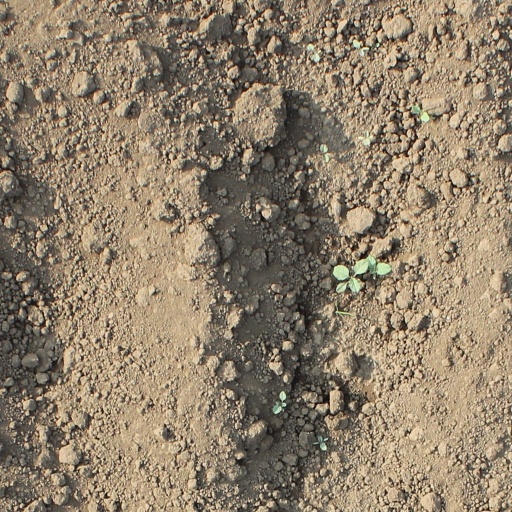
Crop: soybean